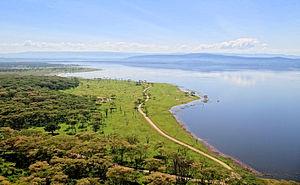
Cet article recense les sites inscrits sur la liste du patrimoine mondial par l'UNESCO situés en Afrique.